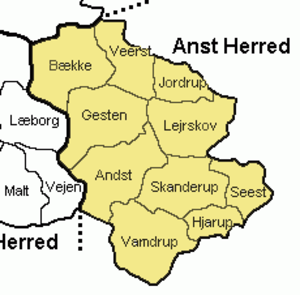
Anst Herred
Anst Herred i de nuværende Ribe og Vejle Amter er omgivet af herrederne Slavs, Malt, Frøs, Gram, Nr. Tyrstrup, Brusk, Jerlev, samt den tidligere købstad Kolding.